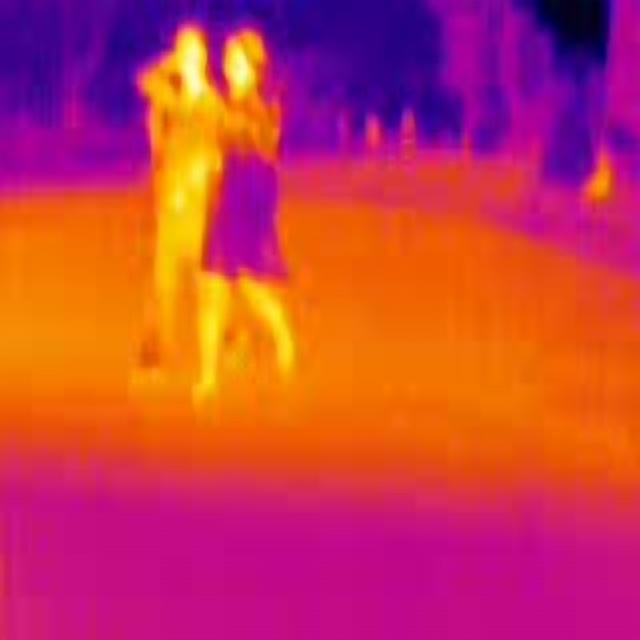
Detected objects:
label: person
label: person